Château Laurier

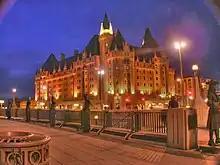
Château Laurier looking northeast at dusk

In 1999, it was renamed the Fairmont Château Laurier after Canadian Pacific Hotels bought the American Fairmont hotel chain and changed its name to Fairmont Hotels and Resorts. The new look was provided by Wilfrid's on the main level, its big windows giving light and views of the Parliament Buildings, the Rideau Canal locks and the Ottawa River.